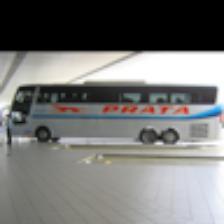
Label: NonHuman